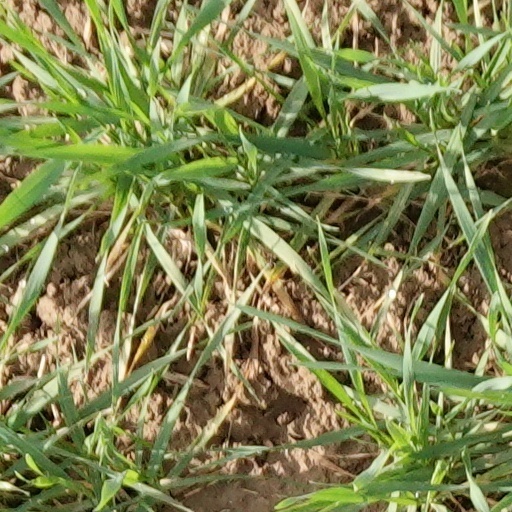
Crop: wheat